The Royal Opera

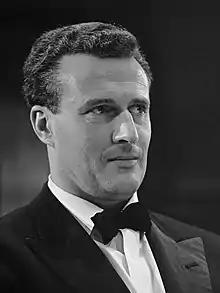
Colin Davis, musical director, 1971–86, photographed in 1967

Webster retired in June 1970. The music critic Charles Osborne wrote, "When he retired, he handed over to his successor an organization of which any opera house in the world might be proud. No memorial could be more appropriate". The successor was Webster's former assistant, John Tooley. One of Webster's last important decisions had been to recommend to the board that Colin Davis should be invited to take over as musical director when Solti left in 1971. It was announced in advance that Davis would work in tandem with Peter Hall, appointed director of productions. Peter Brook had briefly held that title in the company's early days, but in general the managerial structure of the opera company differed markedly from that of the ballet. The latter had always had its own director, subordinate to the chief executive of the opera house but with, in practice, a great degree of autonomy. The chief executive of the opera house and the musical director exercised considerably more day-to-day control over the opera company. Appointing a substantial theatrical figure such as Hall was an important departure. Hall, however, changed his mind, and did not take up the appointment, going instead to run the National Theatre. His defection, and the departure to Australian Opera of the staff conductor Edward Downes, a noted Verdi expert, left the company weakened on both production and musical sides.